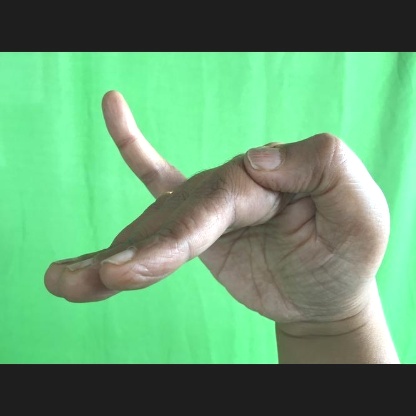
Mudra: Hamsapaksha